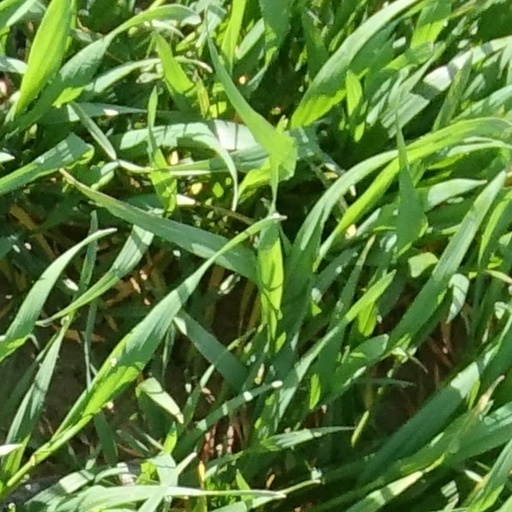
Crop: wheat